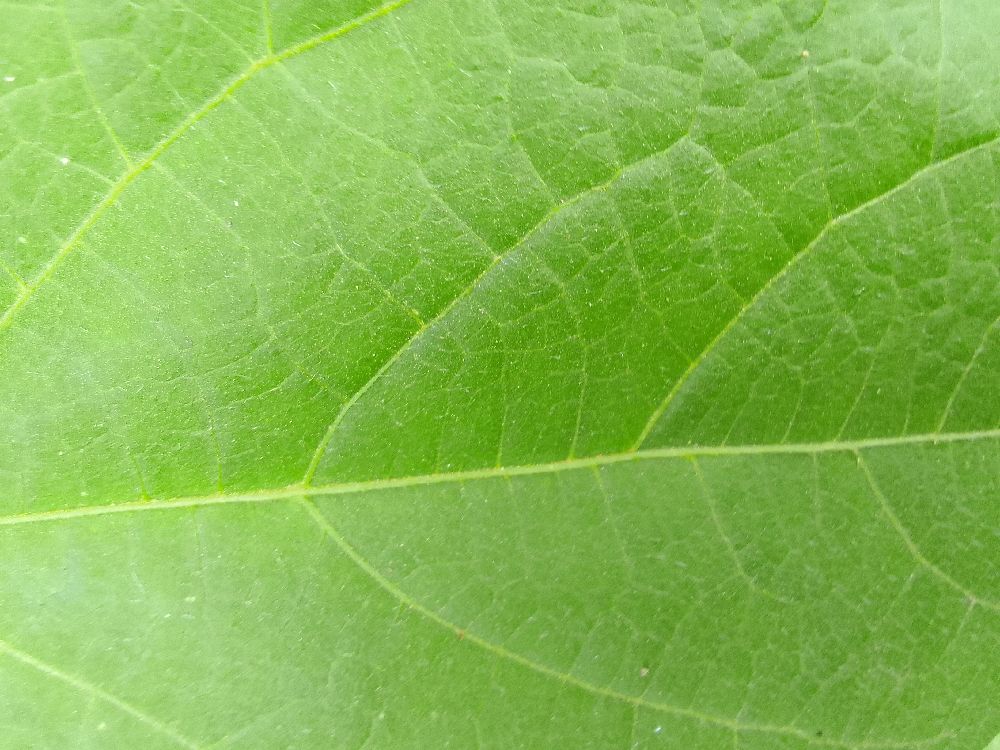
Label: healthy